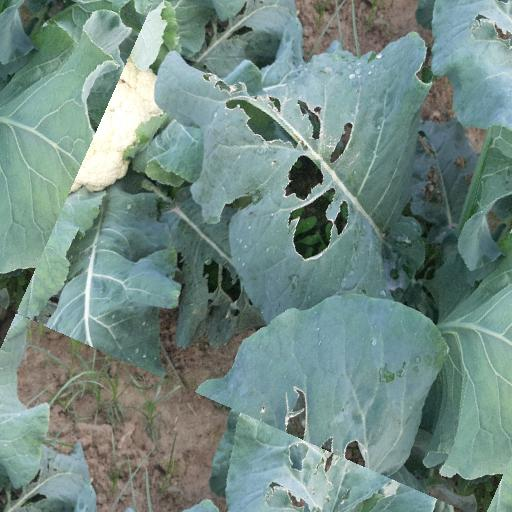
Label: Black Rot